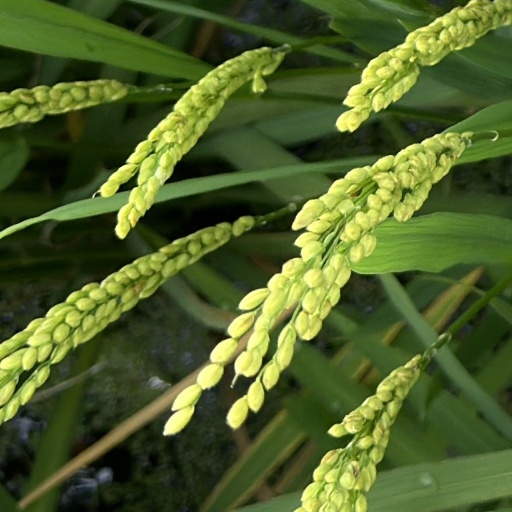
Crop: rice